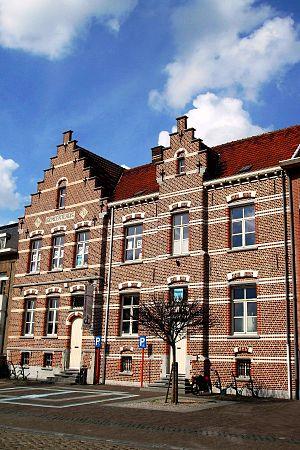
Mots-clés
Vossem est une section de la commune belge de Tervuren située en Région flamande dans la province du Brabant flamand. Le village est traversé par la rivière De Voer, un affluent de la Dyle.